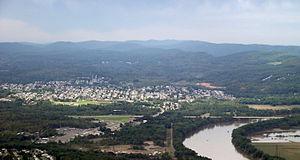
La ville de Nanticoke est située dans le comté de Luzerne, dans le Commonwealth de Pennsylvanie, aux États-Unis. Sa population s’élevait à 10 465 habitants lors du recensement de 2010, estimée à 10 279 habitants en 2017.